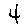
Label: 4